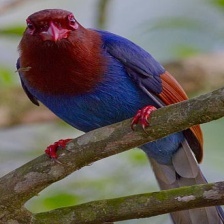
Species: SRI LANKA BLUE MAGPIE
Scientific name: UROCISSA ORNATA
ImageNet parent category: magpie